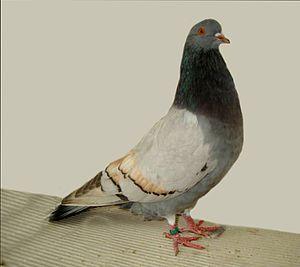
Le pigeon cauchois est une race française de pigeon domestique originaire du pays de Caux, en Normandie. Son lointain ancêtre est le pigeon biset. Il fait partie de la liste des animaux concernés par le Conservatoire des races normandes et du Maine.